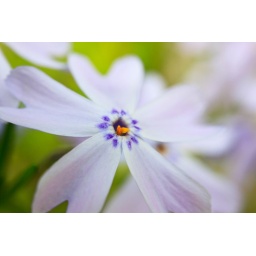
Macro shot of a flower not bigger than the blades of grass around it